All Partners Access Network

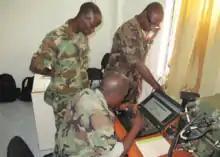
ABUJA, NIGERIA – Lance Corporal Adeoye Omidiji (left), Corporal Mohammed Chindo (seated) and Sergeant Benibo Onimite (right), Nigerian soldiers from the ECOWAS Combat Forces Signal Squadron, demonstrate what they have learned on the All Partners Access Network during train up for the Africa Endeavor 2011 multilateral communications exercise. Nations from across the continent have gathered in either The Gambia, Nigeria or Ethiopia, to develop cogent plans to minimize challenges with differing communications equipment provided to the individual nations from distributors around the world 14 July 2011.

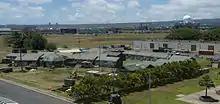
The tactical operations center setup begins for the humanitarian assistance and disaster relief phase of Rim of the Pacific (RIMPAC) Exercise 2014 on Ford Island, Hawaii. The world's largest international maritime exercise, RIMPAC provides a unique training opportunity that helps participants foster and sustain the cooperative relationships. (U.S. Navy photo by Mass Communication Specialist 3rd Class Daniel Rolston/Released)

APAN has supported the USDOD's program of "Endeavor" exercises: Pacific Endeavor, Africa Endeavor, and Combined Endeavor. These exercises have brought together military representatives from various nations in a region to practice communications in crisis scenarios. Hundreds of communications officers and technicians from around the globe have gathered annually for these events to practice communicating before a crisis strikes and to build relationships beyond cultural boundaries.